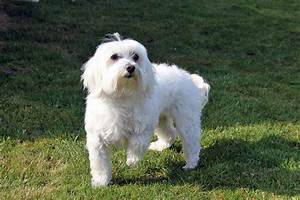
Label: dog